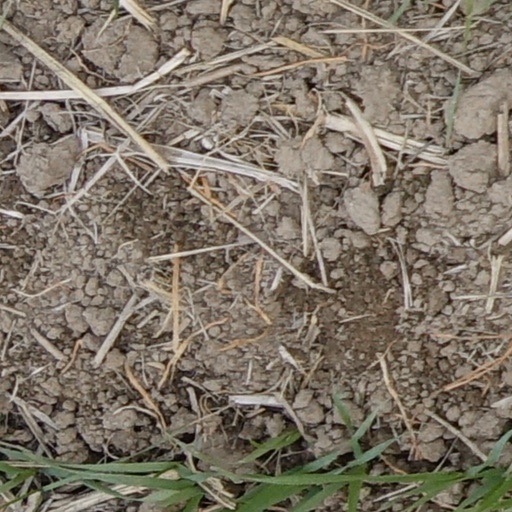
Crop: wheat